Stanford Solar Car Project

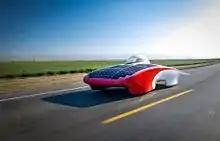
Luminos placed 4th at the 2013 World Solar Challenge.

Xenith, the team's tenth car, was unveiled on August 11, 2011 and placed 11th at the World Solar Challenge 2011. Xenith is a 375-pound vehicle that is powered entirely by the sun. Xenith features a three-wheel steering system, glass encapsulated solar panels, and a high-efficiency electric motor. It has a 4-inch thin chassis made of carbon fiber composites, titanium, and aluminum. The vehicle's two front wheels are controlled by a normal rack and pinion steering wheel, and the rear wheel is controlled by a linear actuator. The vehicle can travel at 55-60 mph under sun power alone, and it can reach higher speeds when using the reserve battery pack. The vehicle is the first solar-powered car to use flexible glass for panel encapsulation. The ultra-high-efficiency silicon panels use prototype glass from Corning and cells from SunPower. The team used a custom 98% efficient motor for the vehicle. An in house developed software program allows the team to model sunlight and shadows during the race in order to plan race strategies.